Schizopolis

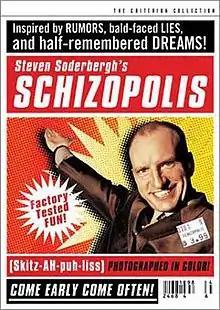
DVD cover of the Criterion release

Schizopolis (also known as Steven Soderbergh's Schizopolis) is a 1996 surrealist experimental comedy film with a non-linear narrative written and directed by Steven Soderbergh.